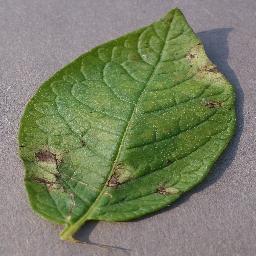
Label: Potato___Late_blight